Music of Cuba

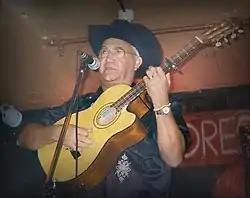
Guitarist Eliades Ochoa

The triumph of the Cuban Revolution in 1959 signalled the emigration of many musicians to Puerto Rico, Florida and New York, and in Cuba artists and their work came under the protection (and control) of the Socialist state, and the monopoly state-owned recording company EGREM. The Castro government abolished copyright laws in Cuba, closed many of the venues where popular music used to be played (e.g. night clubs), and so indirectly threw many musicians out of work. This undoubtedly had deleterious effects on the evolution of popular music and dance.